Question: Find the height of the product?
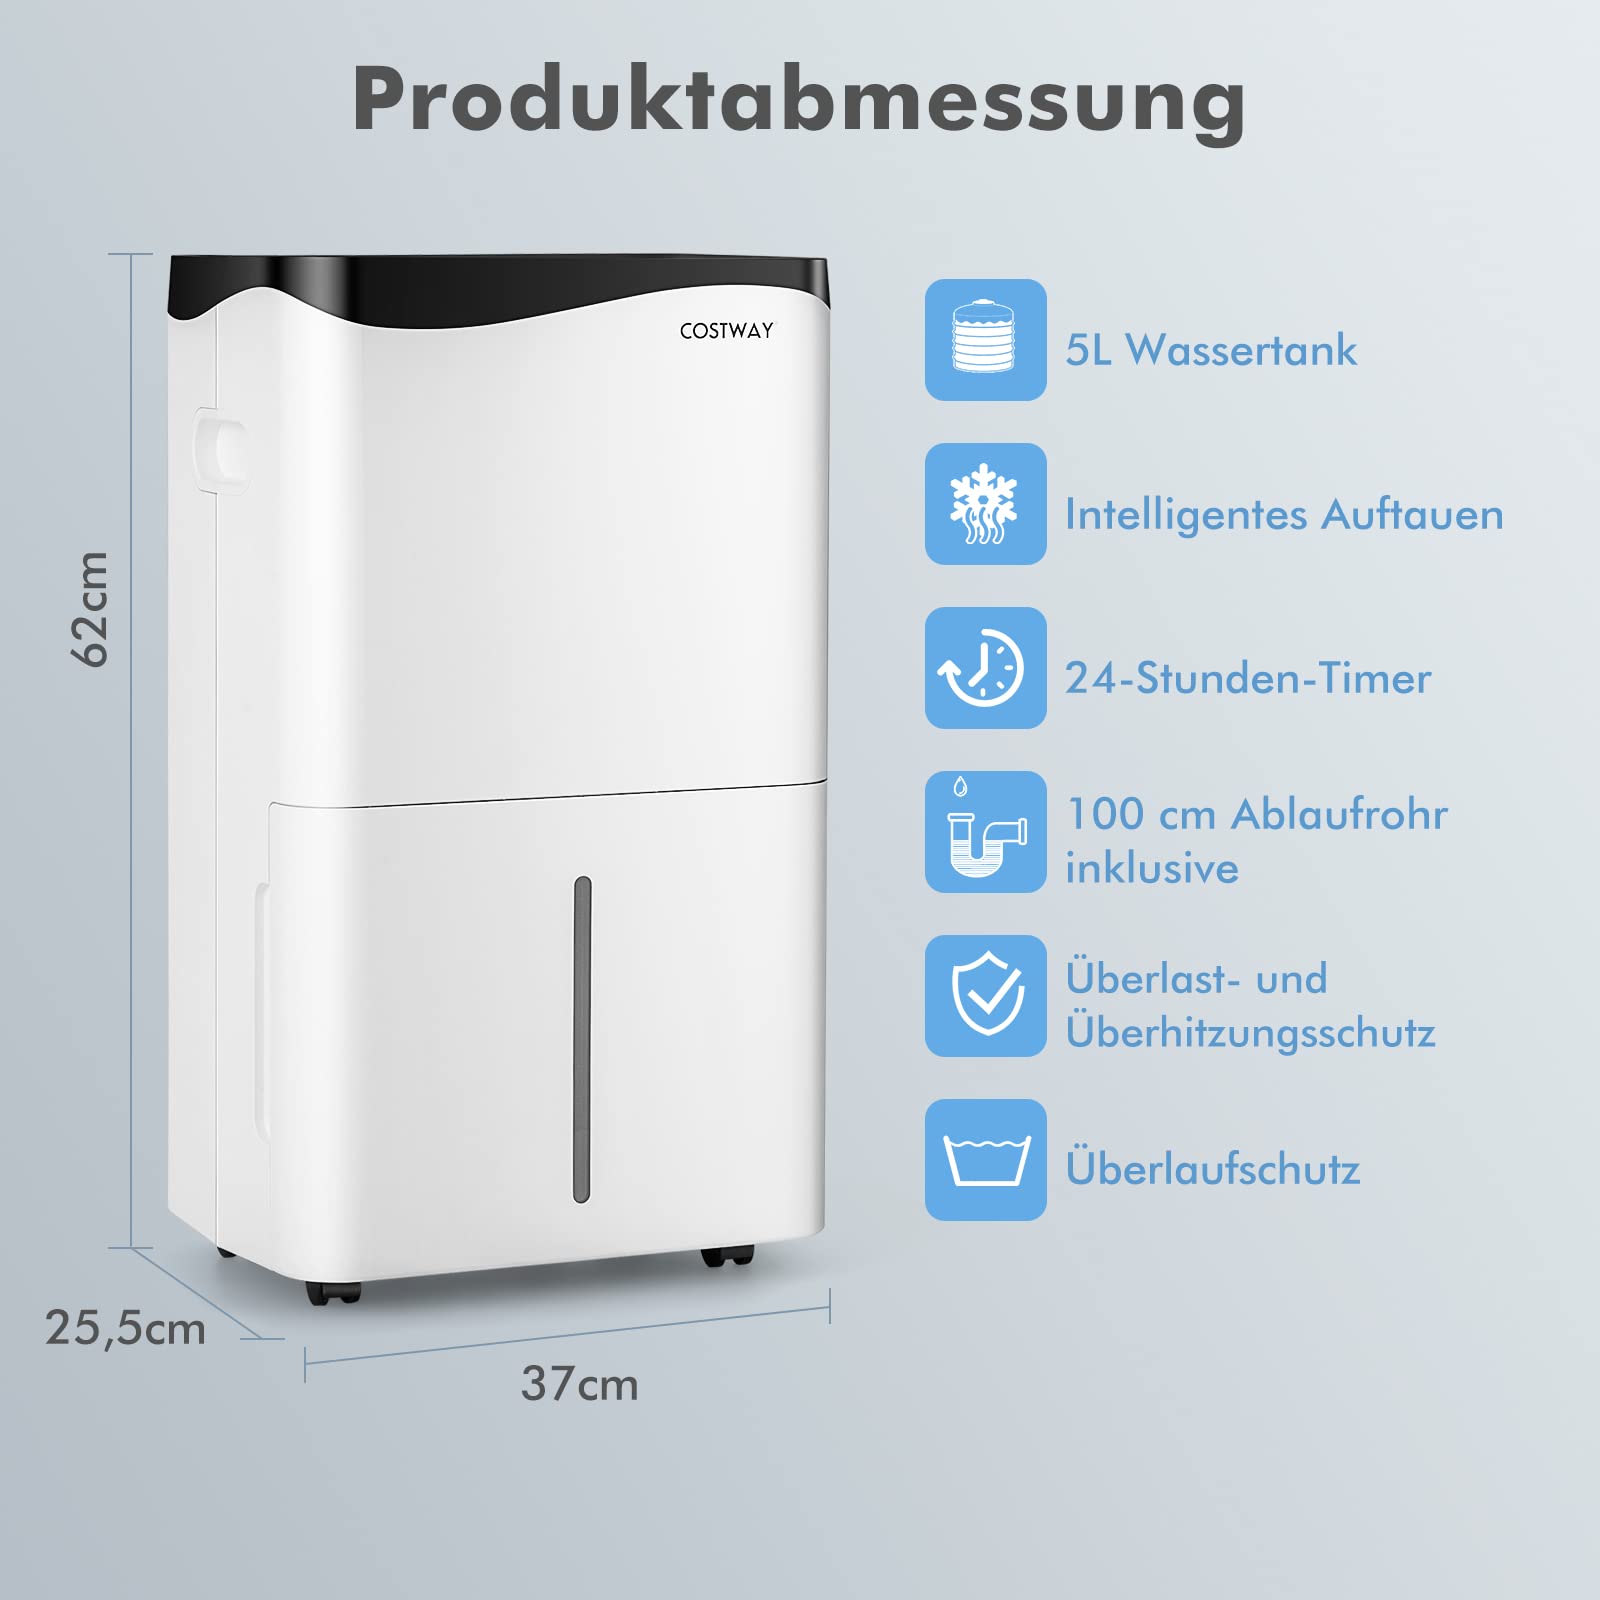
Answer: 62.0 centimetre